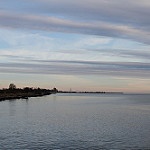
Label: sea